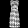
Label: Dress